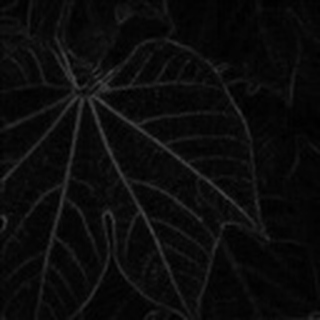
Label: healthy_cotton